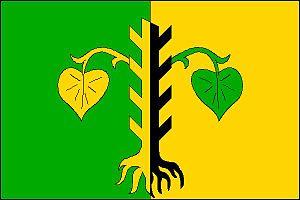
Mladoňovice est une commune du district de Chrudim, dans la région de Pardubice, en République tchèque. Sa population s'élevait à 343 habitants en 2017.